Francesco Crispi

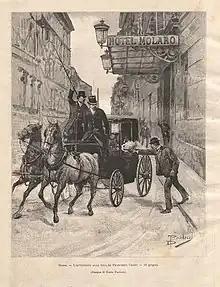
The failed attempt to kill Crispi by the anarchist Paolo Lega on 16 June 1894

In December 1893 the impotence of the Giolitti cabinet to restore public order, menaced by disturbances in Sicily and the Banca Romana scandal, gave rise to a general demand that Crispi should return to power.